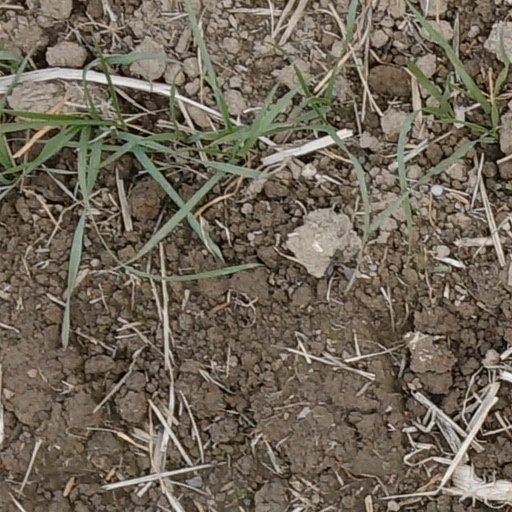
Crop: wheat